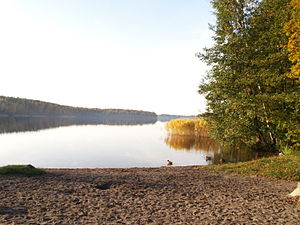
Großensee (Holsten)
Søen Großensee
Großensee er en kommune og by i det nordlige Tyskland, beliggende i Amt Trittau under Kreis Stormarn. Kreis Stormarn ligger i den sydøstlige del af delstaten Slesvig-Holsten.